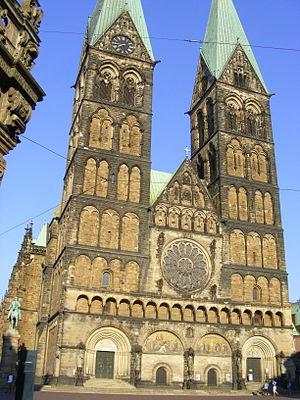
Max Salzmann né le 20 août 1850 à Breslau, la capitale de la province de Silésie, mort le 6 février 1897 à Brême, est un architecte allemand.